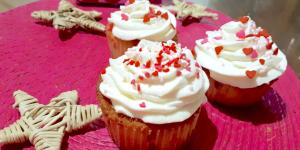
cupcakes para san valentin